Old New York (novellas)

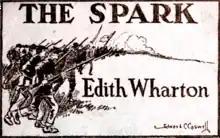

The least formally developed of the four novellas is told from the perspective of the 1890s, though its period of interest purports to be the 1860s. It regards Hayley Delane, who was a schoolboy when the Civil War started. He ran off to join the war, was wounded at Bull Run, and spent a long time recovering in a hospital camp in Washington. There he met a mysterious stranger, whose memory has stayed with him all these years, almost a spiritual or moral guide.